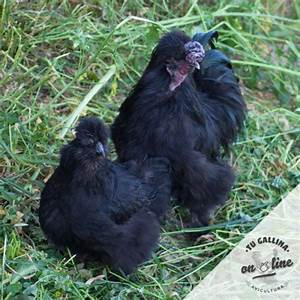
Label: chicken